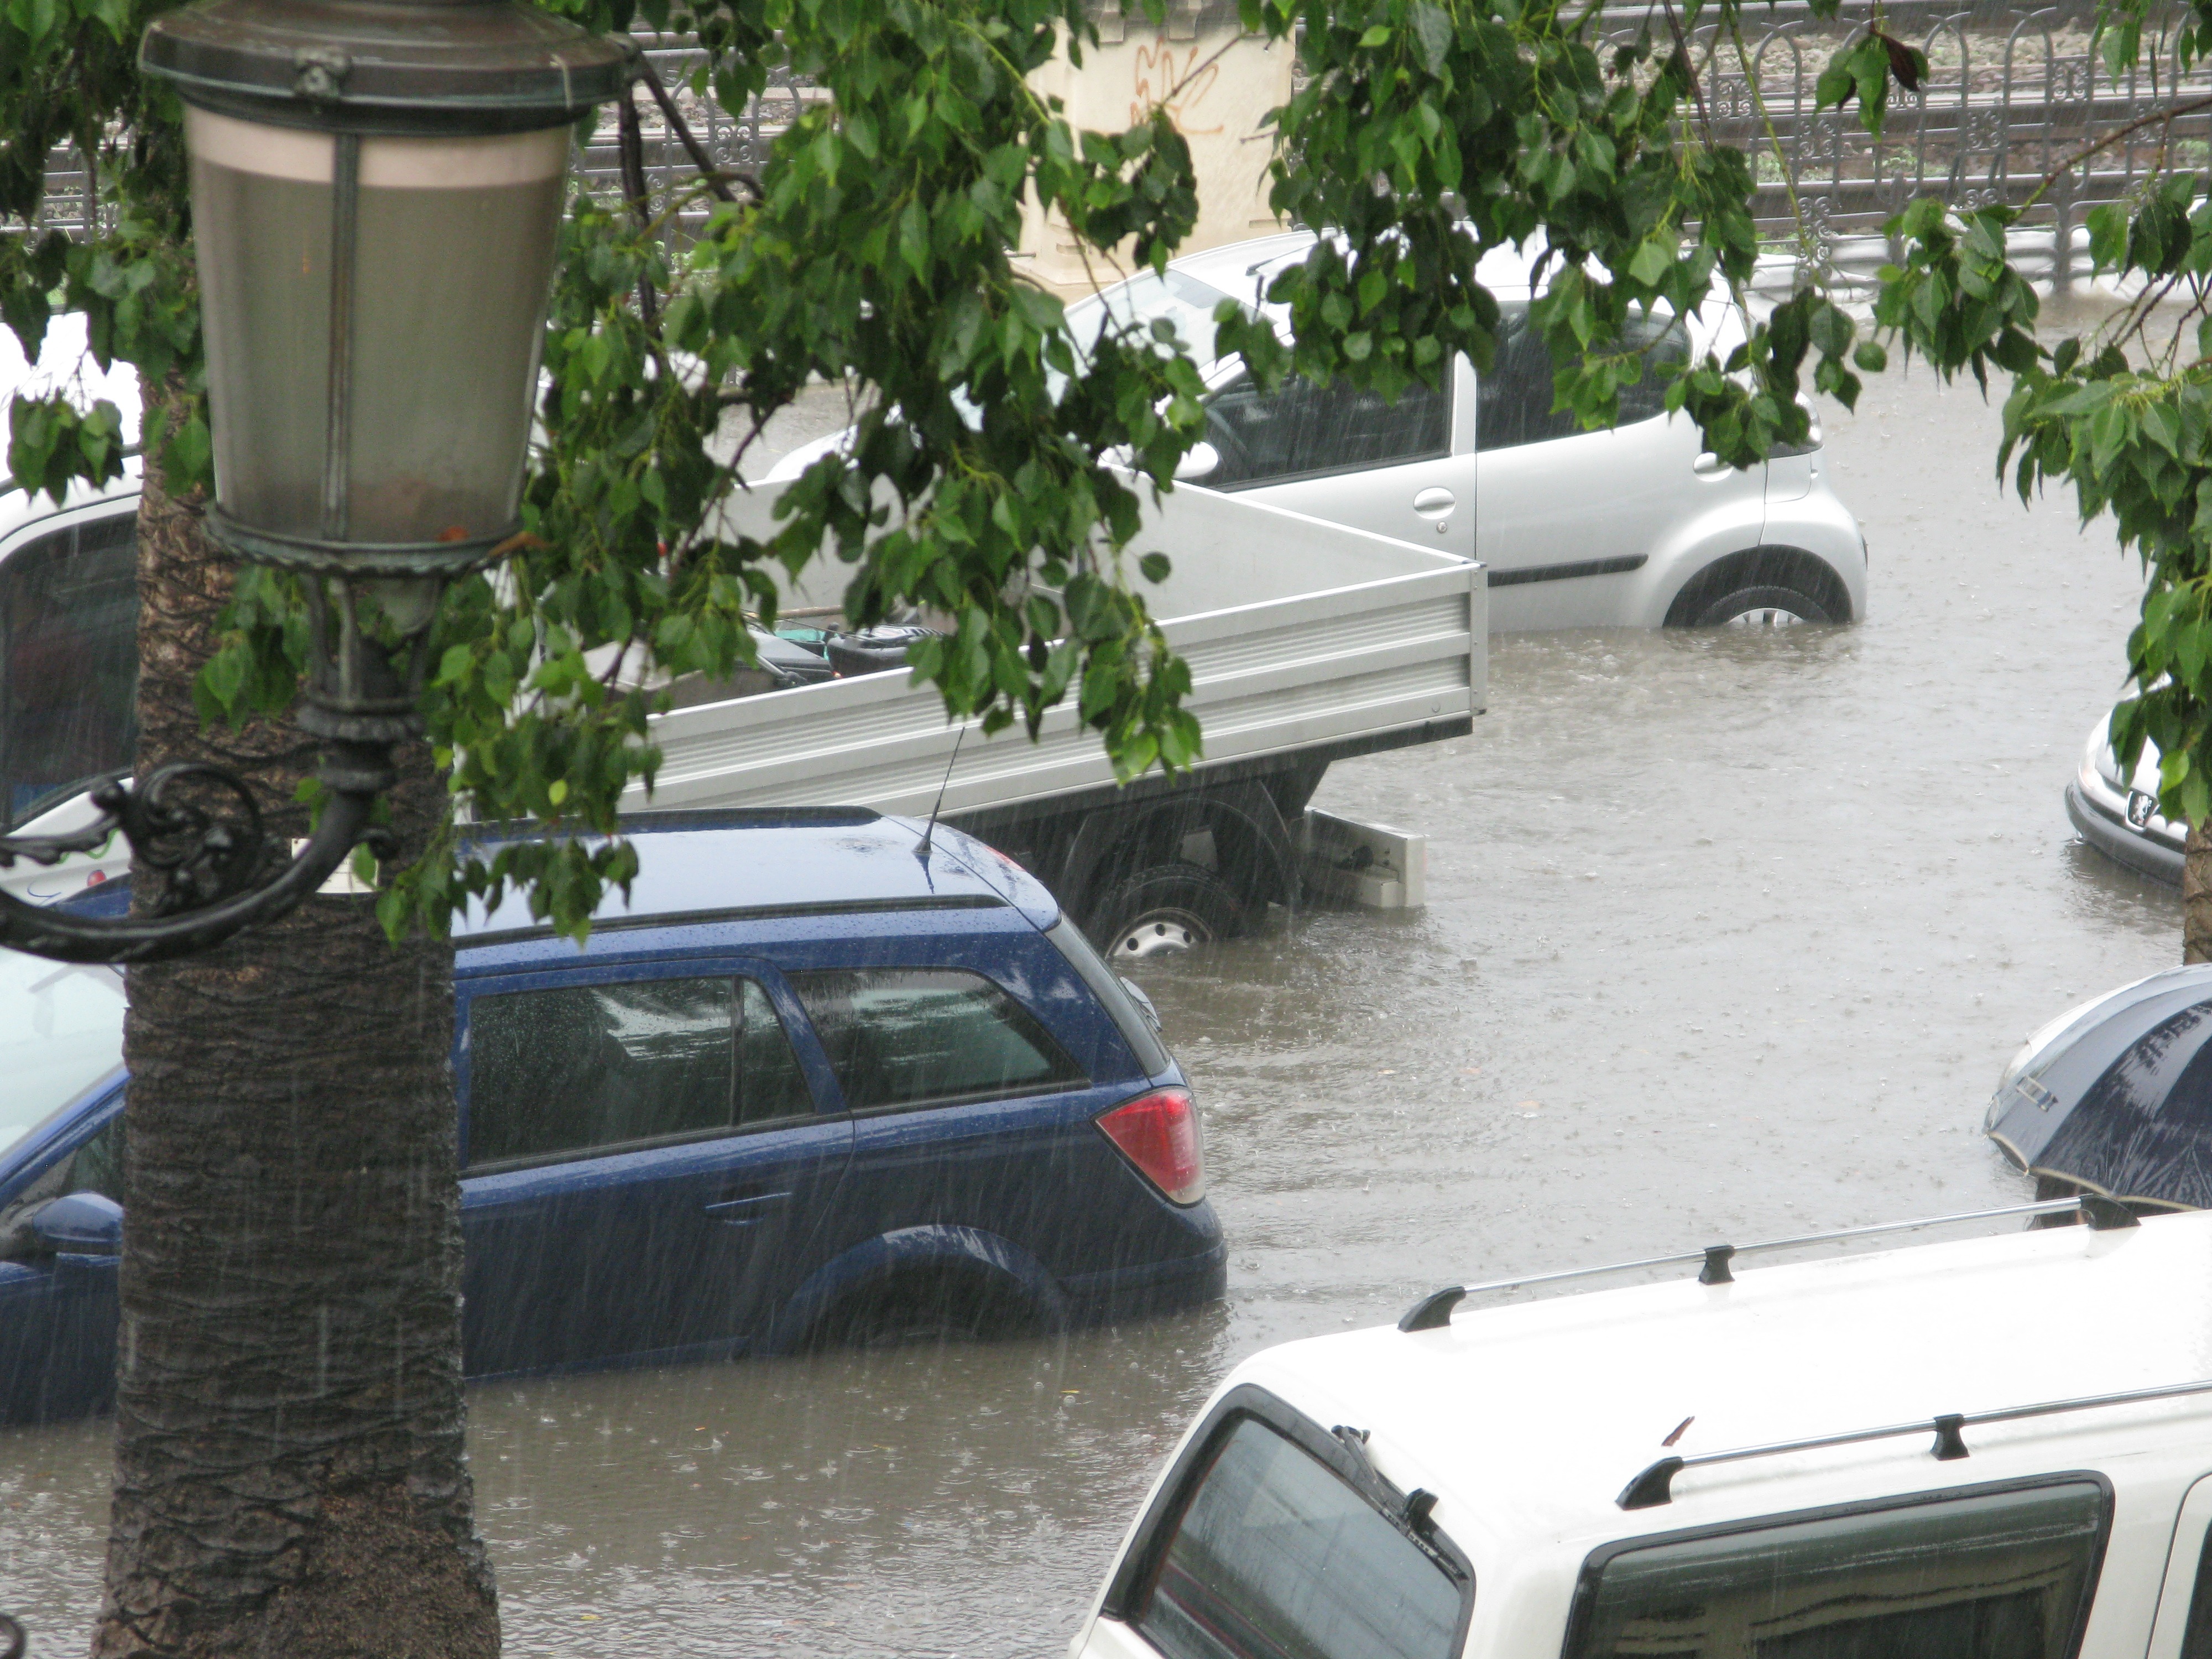
underwater, flood, italy, auto, waterway, calabria, natural disaster, disaster, flooding, 2010, high water, residential area, via marina